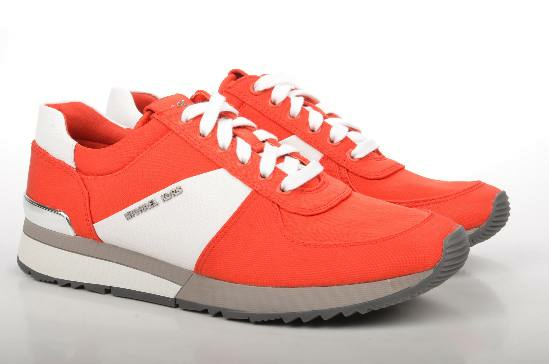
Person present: No